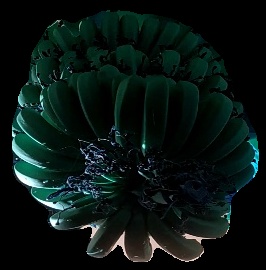
Variety: pachbale
Grade: grade1